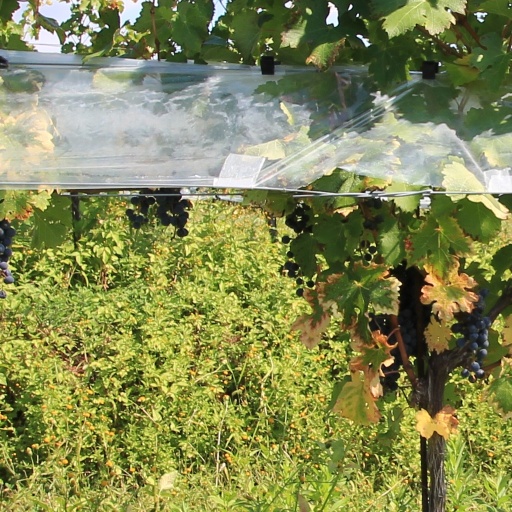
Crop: grape